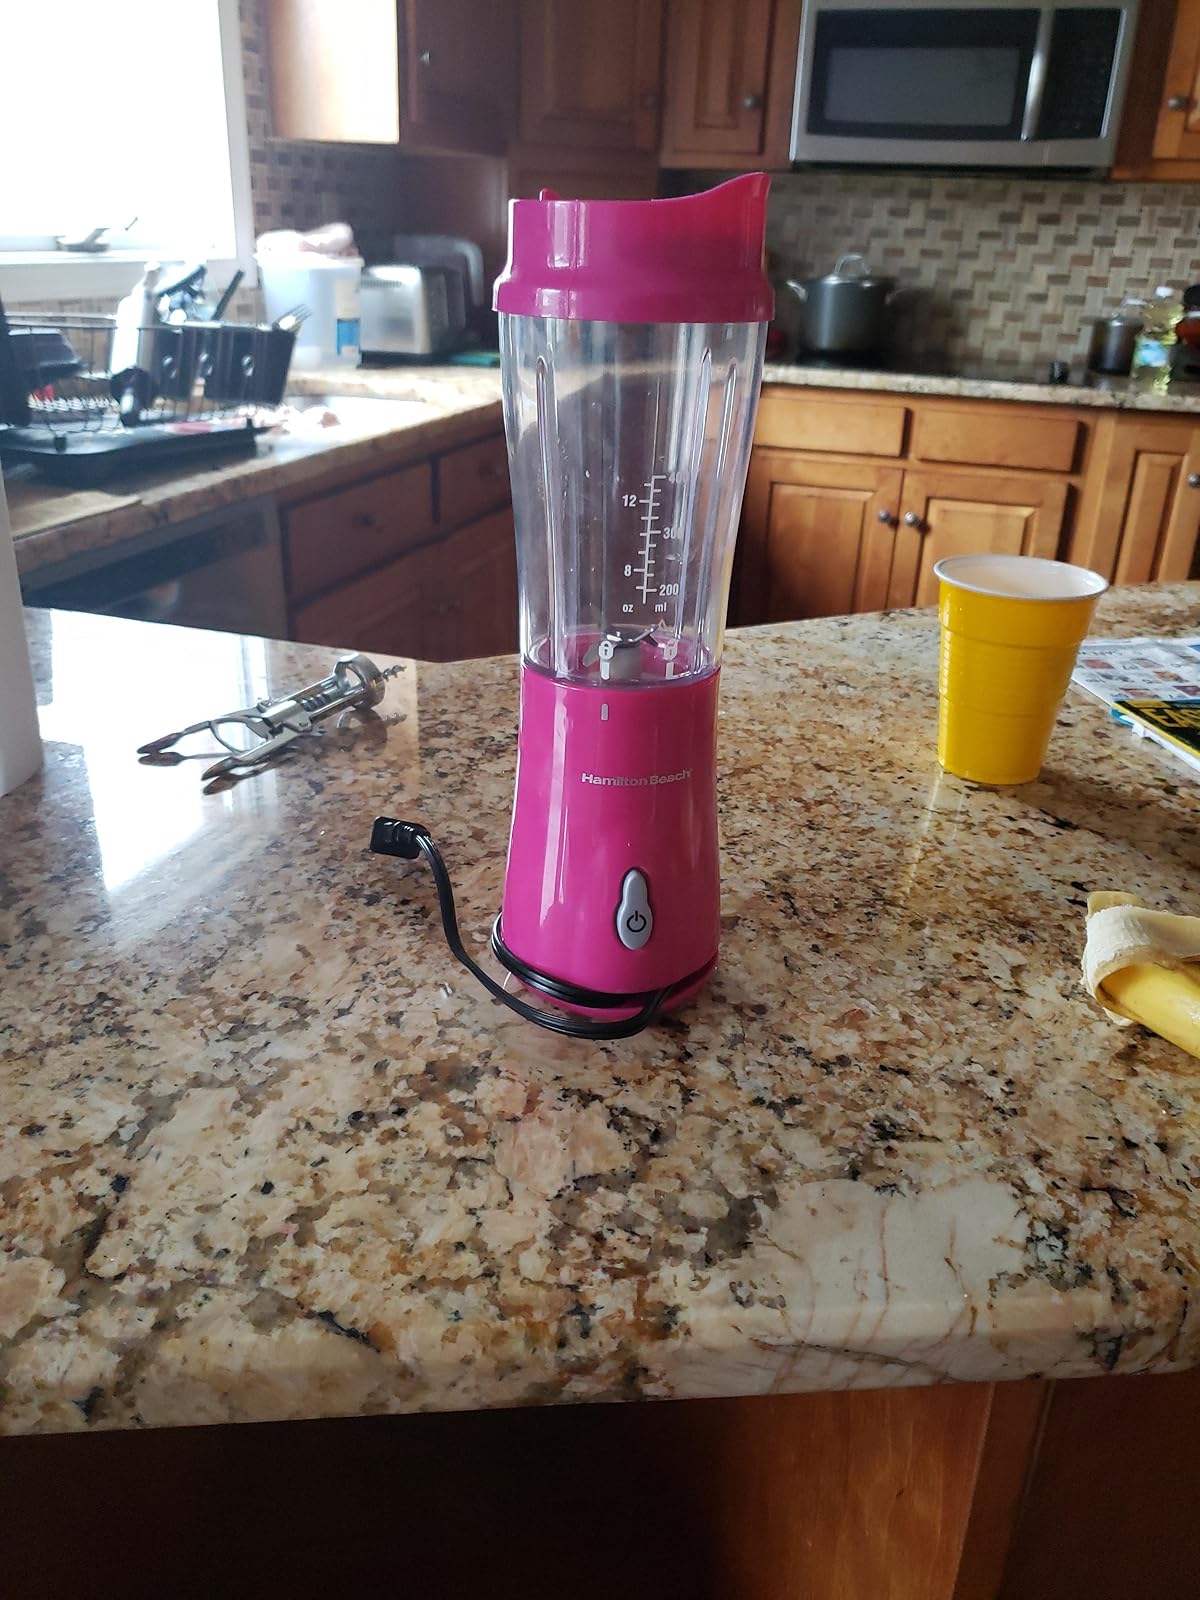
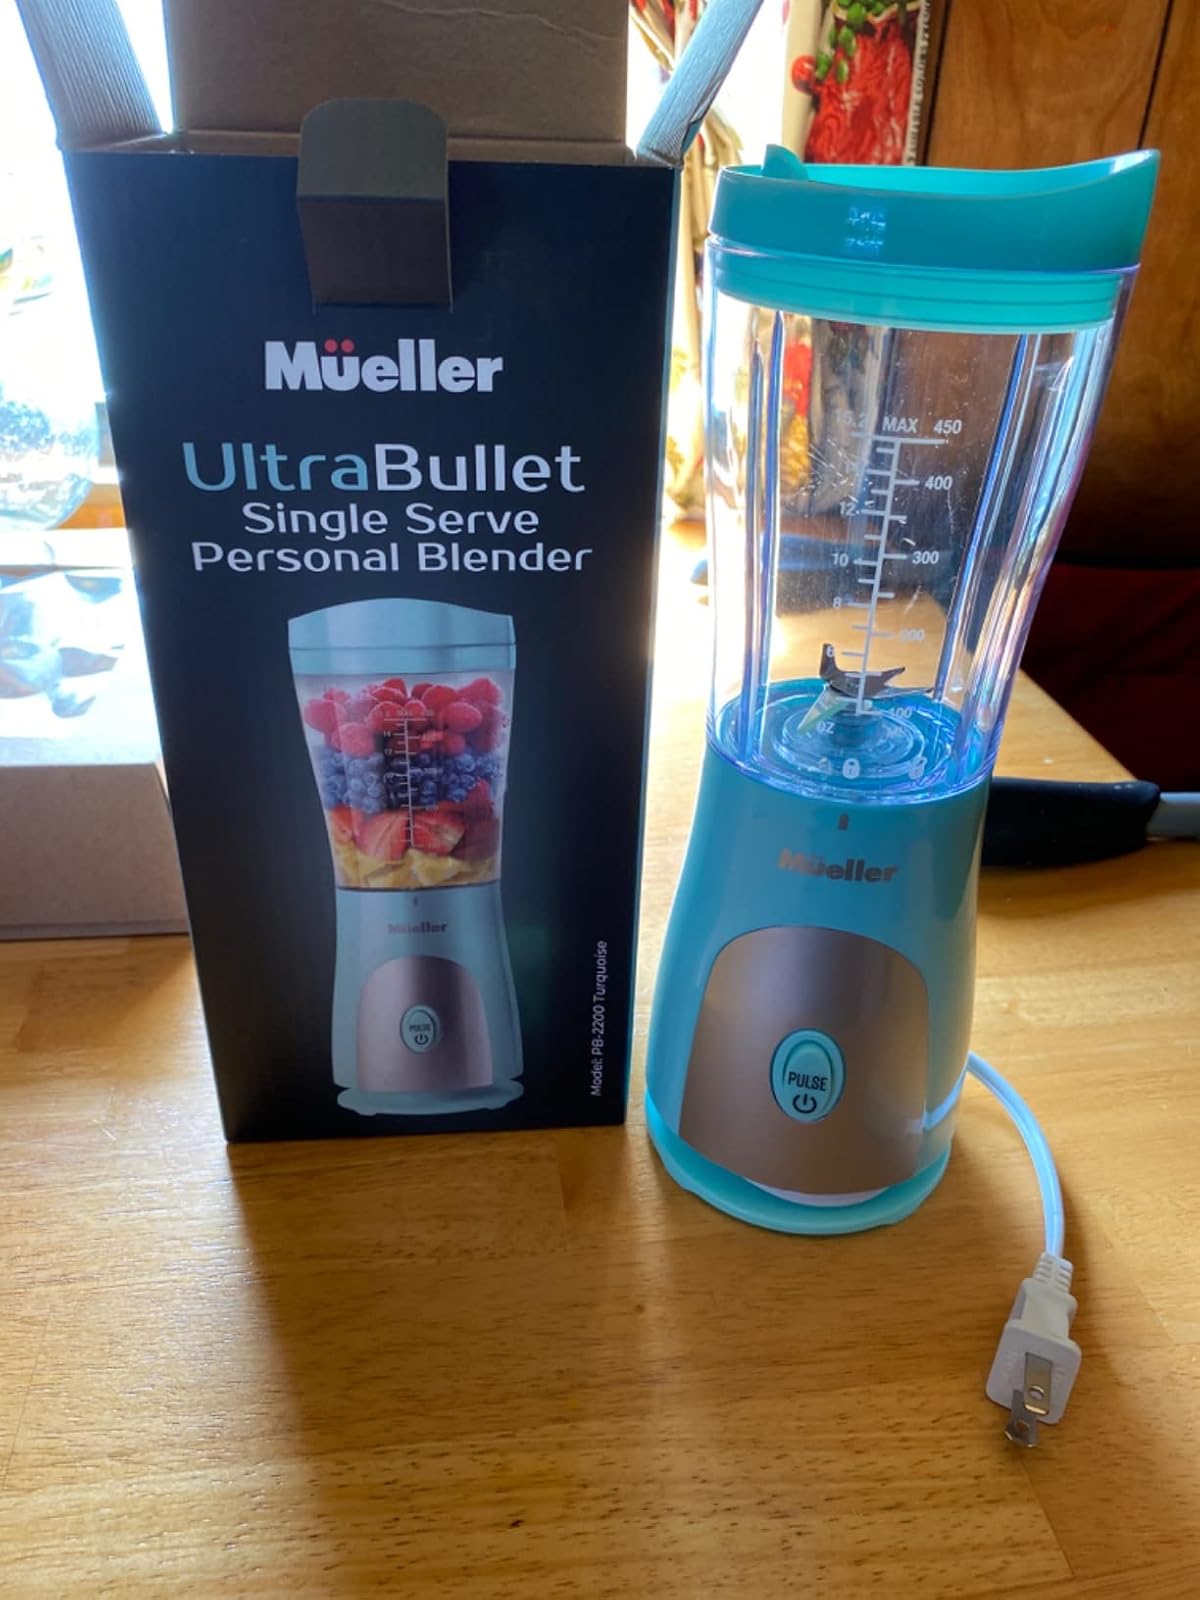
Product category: items_blender
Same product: no